Laurence Olivier

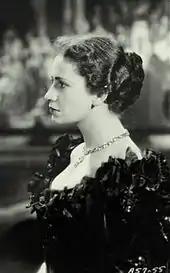
Peggy Ashcroft, a contemporary and friend of Olivier's at the Central School of Speech Training and Dramatic Art in London, photographed in 1936

Olivier was born in Dorking, Surrey, the youngest of the three children of the Reverend Gerard Kerr Olivier and Agnes Louise ("née" Crookenden). He had two older siblings: Sybille and Gerard Dacres "Dickie". His great-great-grandfather was of French Huguenot descent, and Olivier came from a long line of Protestant clergymen. Gerard Olivier had begun a career as a schoolmaster, but in his thirties he discovered a strong religious vocation and was ordained as a priest of the Church of England. He belonged to the high church, ritualist wing of Anglicanism and was known as "Father Olivier". Some Anglican congregations did not like this style, and the only church posts he was offered were temporary, usually deputising for regular incumbents in their absence. This meant a nomadic existence, and for Laurence's first few years, he never lived in one place long enough to make friends.